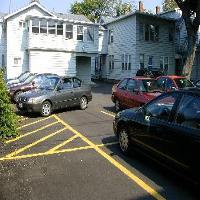
Weather: sun or clear